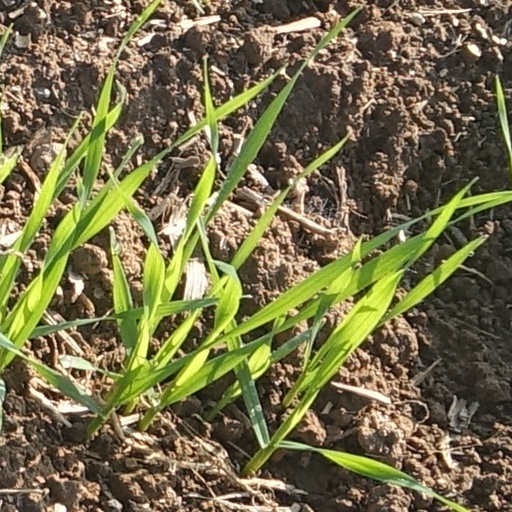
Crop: wheat